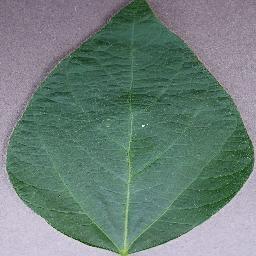
Label: Soybean___healthy